Jakob Götzenberger

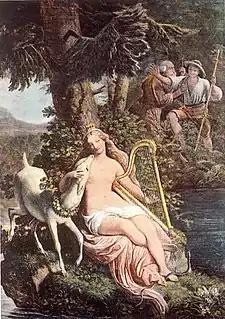
Water nymph of the Wildsee, fresco in the Trinkhall at Baden-Baden

Götzenberger was born in Heidelberg. He studied art in Düsseldorf, where he became a pupil of Peter Cornelius, a member of the Nazarene Brotherhood which, largely inspired by the artists of the early Italian Renaissance, had promoted the revival of fresco-painting in Germany.